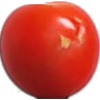
Label: Tomato Cherry Red 1